Danish Golden Age

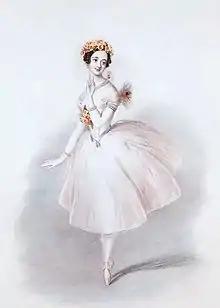
Marie Taglioni in Bournonville's La Sylphide

Niels W. Gade (1817–1890) participated in the development of Musikforeningen (the Music Society) which had been founded in 1836 with the purpose of extending and improving the understanding of classical music. He became its conductor in 1850, and under his management a number of masterpieces of choral music were given their first performance in Denmark, among them Bach's "St. Matthew Passion" in 1875. At the conservatory in Copenhagen, Gade helped teach future generations, including Edvard Grieg and Carl Nielsen. In the spirit of Romantic nationalism, he composed eight symphonies, a violin concerto, chamber music, organ and piano pieces and a number of large-scale cantatas, among them "Elverskud", the most famous Danish work of its kind.